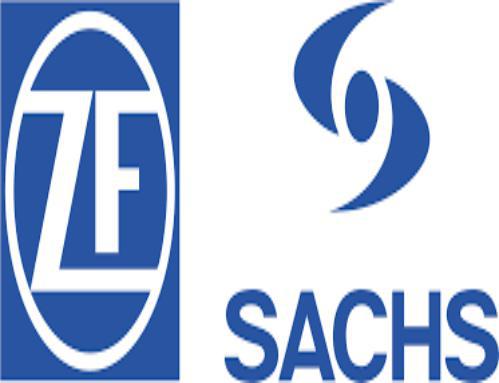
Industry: Electronic